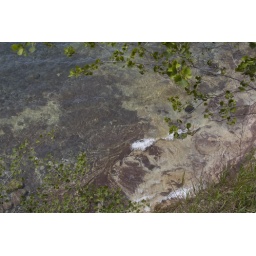
More red and cream colored rocks under water